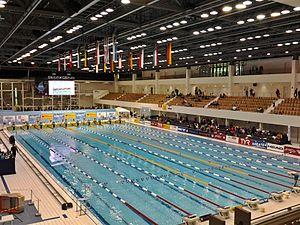
La 32ᵉ édition des championnats d'Europe de natation a lieu du 13 au 24 août 2014 à Berlin, en Allemagne. C'est la quatrième fois que l'Allemagne organise les championnats d'Europe de natation après ceux de 1962, 1989 et 2002.